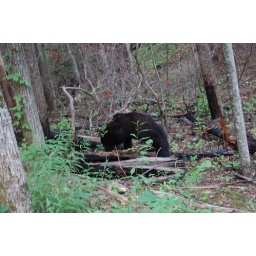
black bear in Smoky Mountain